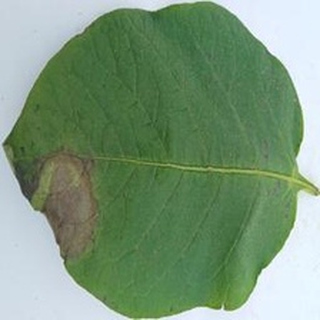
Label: potato_late_blight